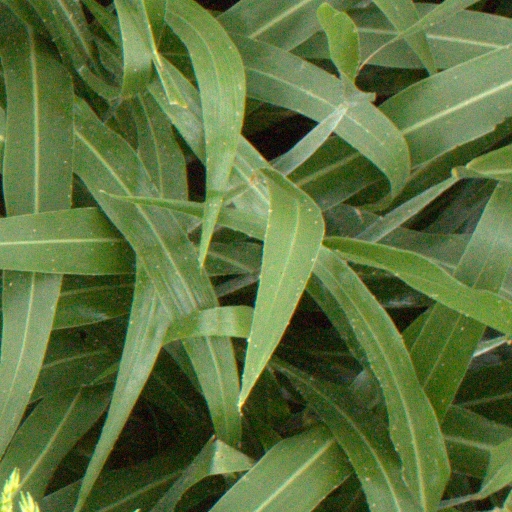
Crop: sorghum